La Soirée

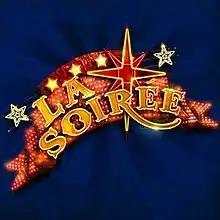
Official logo of LA SOIRÉE

La Soirée is a cabaret/variety show presented by Brett Haylock, Mark Rubinstein and Mick Perrin that debuted in London in October 2010 to rave reviews. The show features a number of artists who previously appeared in "La Clique", a variety show co-created by Brett Haylock. Haylock was also the Creative Producer of "La Clique". "La Soirée" is traditionally presented with a small, circular red stage as its centerpiece, with the audience sitting in rows surrounding the stage. The show features a rotating cast of approximately 25 artists, with the acts varying from night to night.